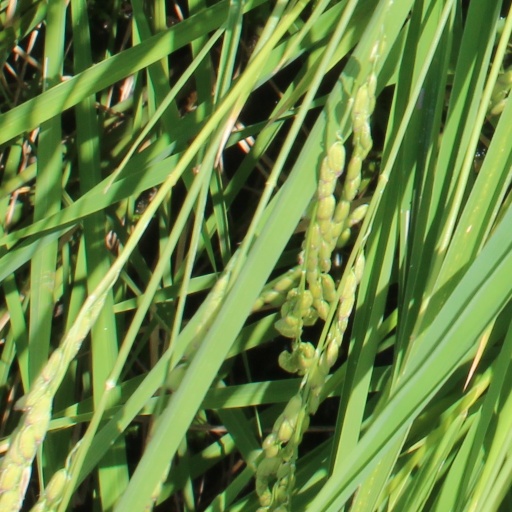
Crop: rice